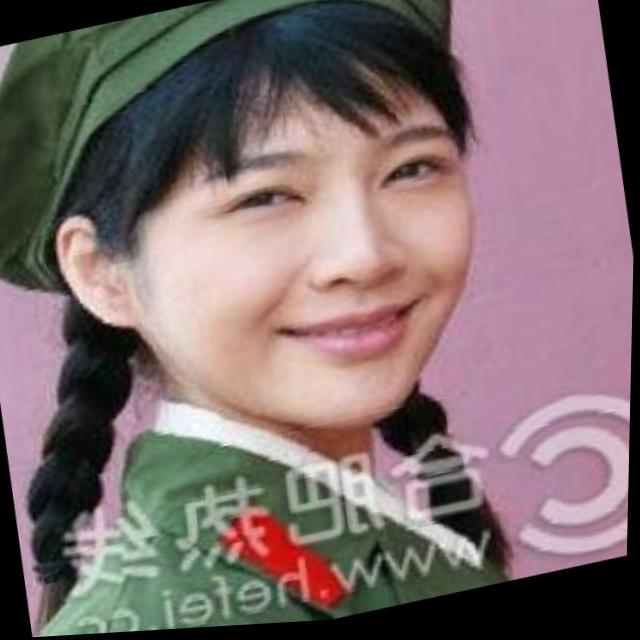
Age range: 21-44